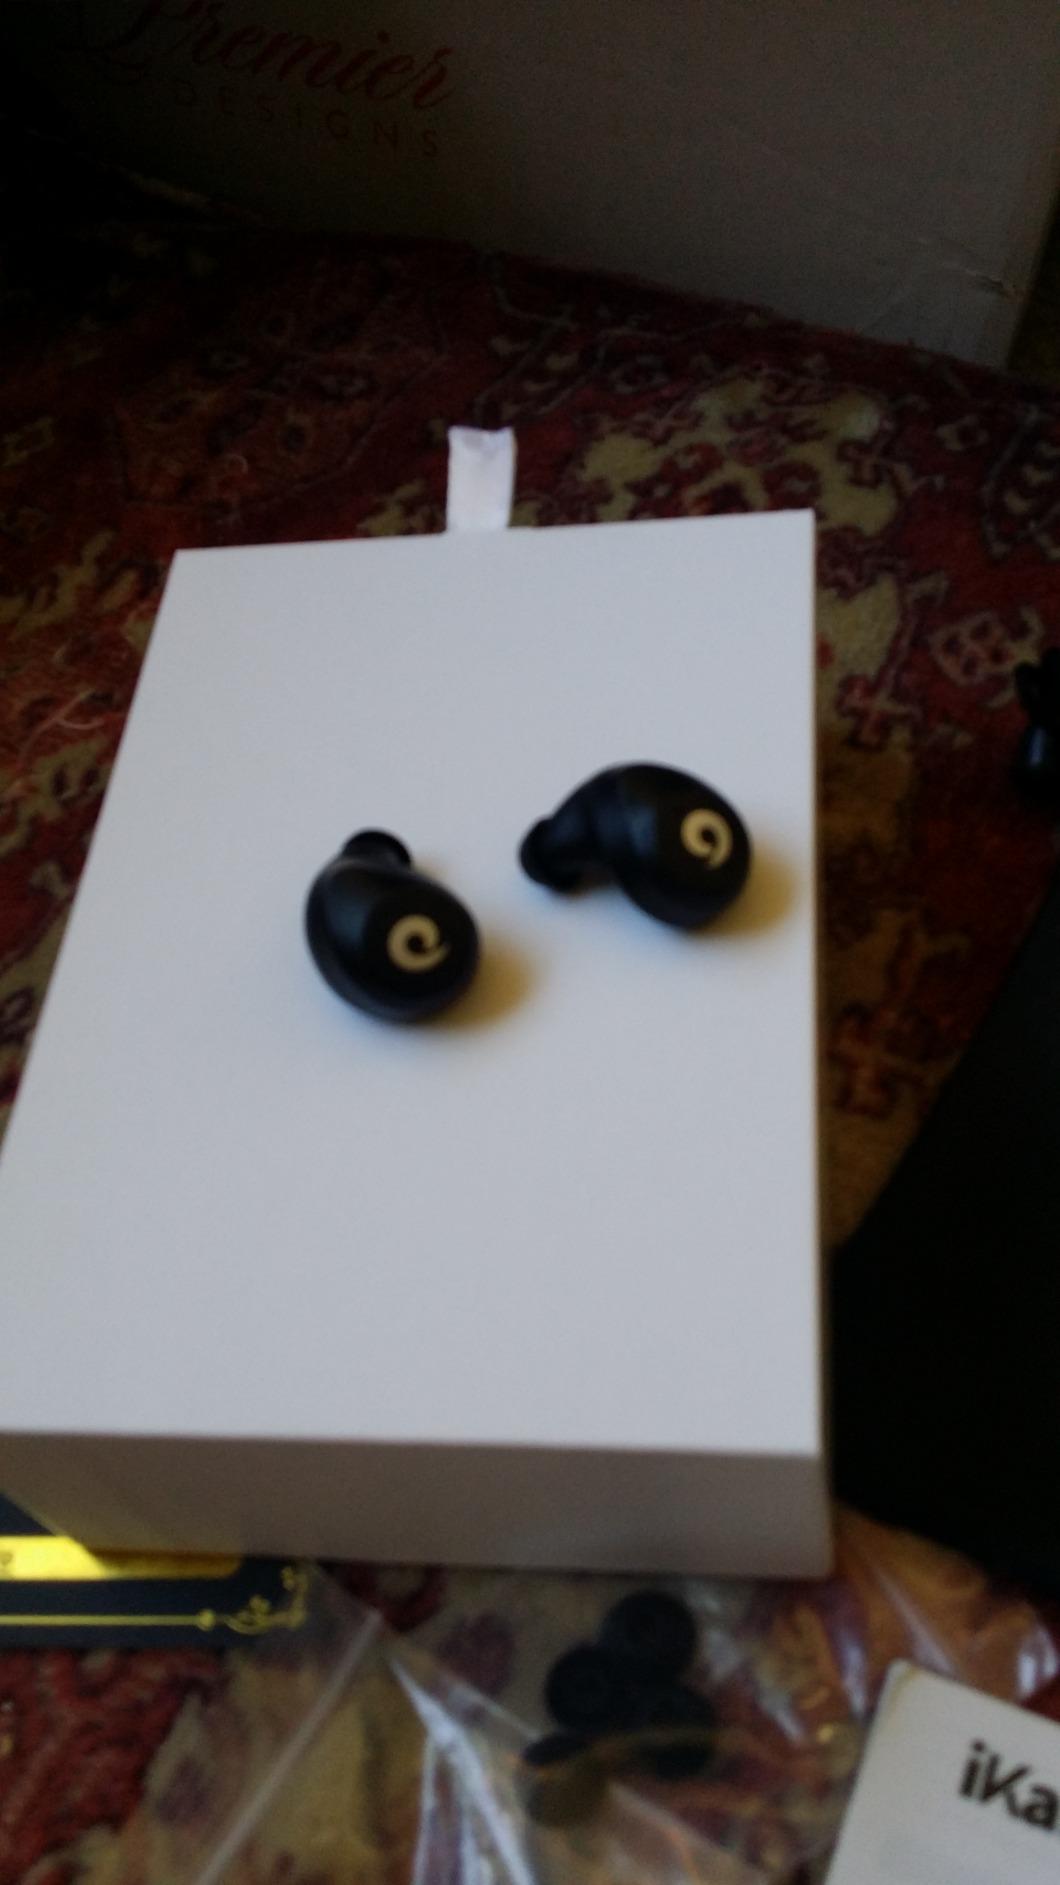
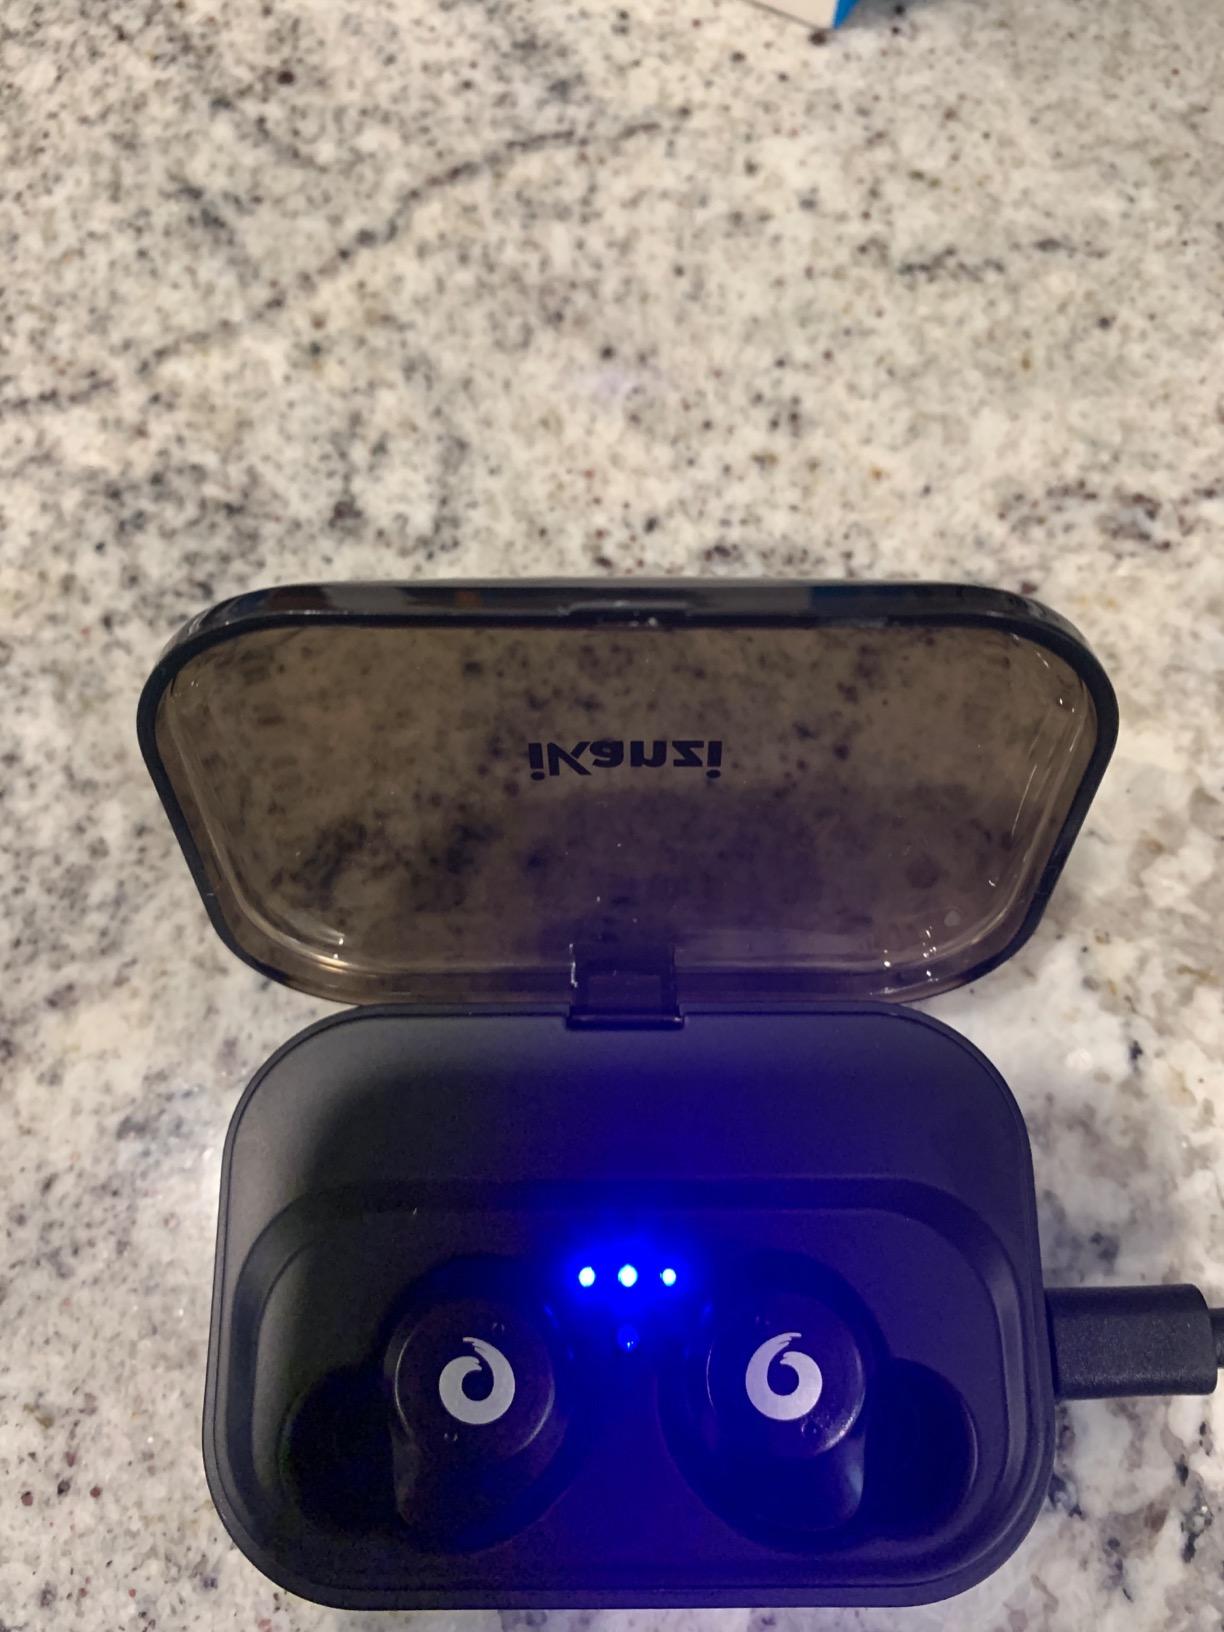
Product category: earbuds
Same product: yes